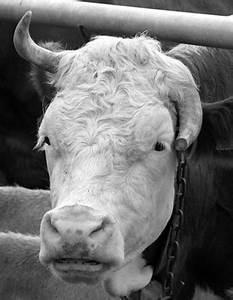
cow